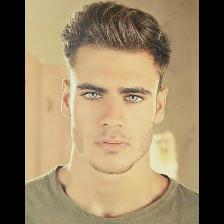
Label: Human